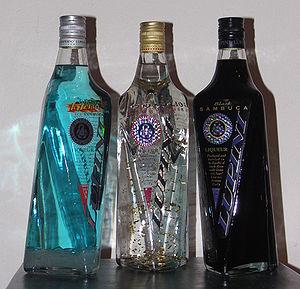
La sambuca est le nom donné à une crème italienne douce et forte à base d'anis étoilé, créée à Civitavecchia, dans la province de Rome, en 1851.